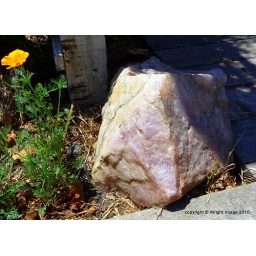
Two of these big pink quartz rocks flanked the steps of a house in Harmony.